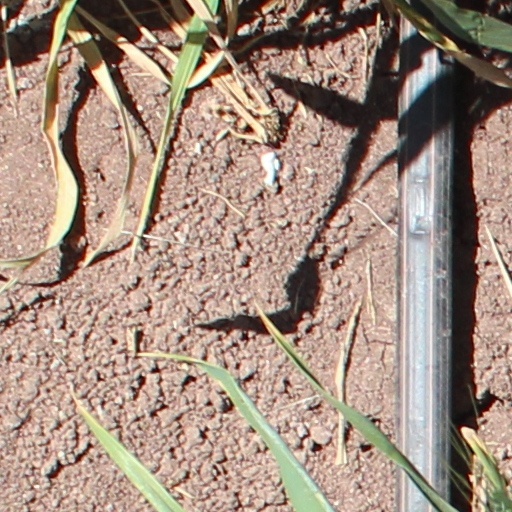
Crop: wheat